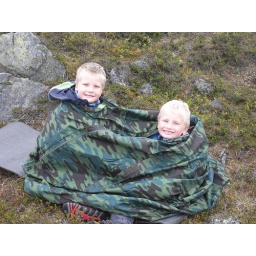
080702 Two boys hiding in a mountain bag